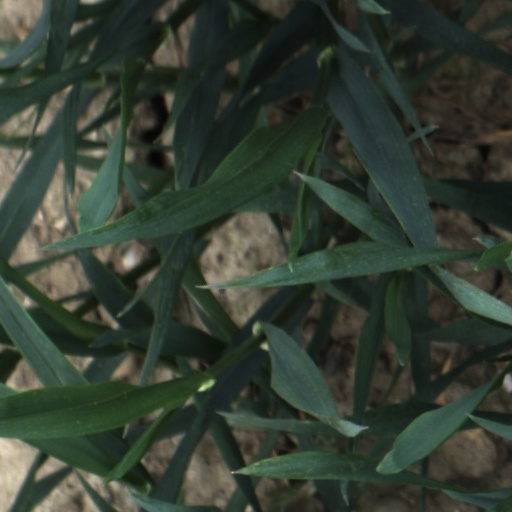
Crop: wheat